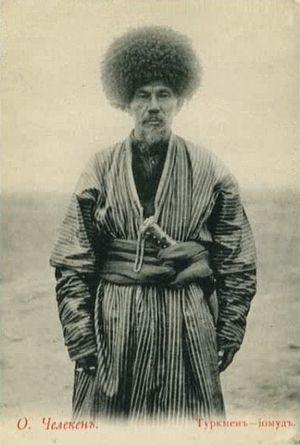
La culture du Turkménistan, pays de l'Asie centrale, désigne d'abord les pratiques culturelles observables de ses habitants.
Les Yomut, ou Iomud, sont une tribu turkmène qui vit de Gorgan à Turkmenbashi, mais aussi dans l'Est de la mer caspienne, à Khiva et Dashoguz. Comme toutes les tribus turkmènes, les Yomut portent le nom d'un de leurs ancêtres fondateurs.